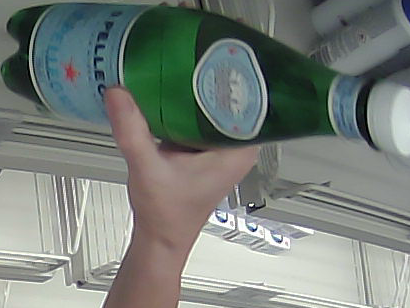
Product: sanpellegrino_water